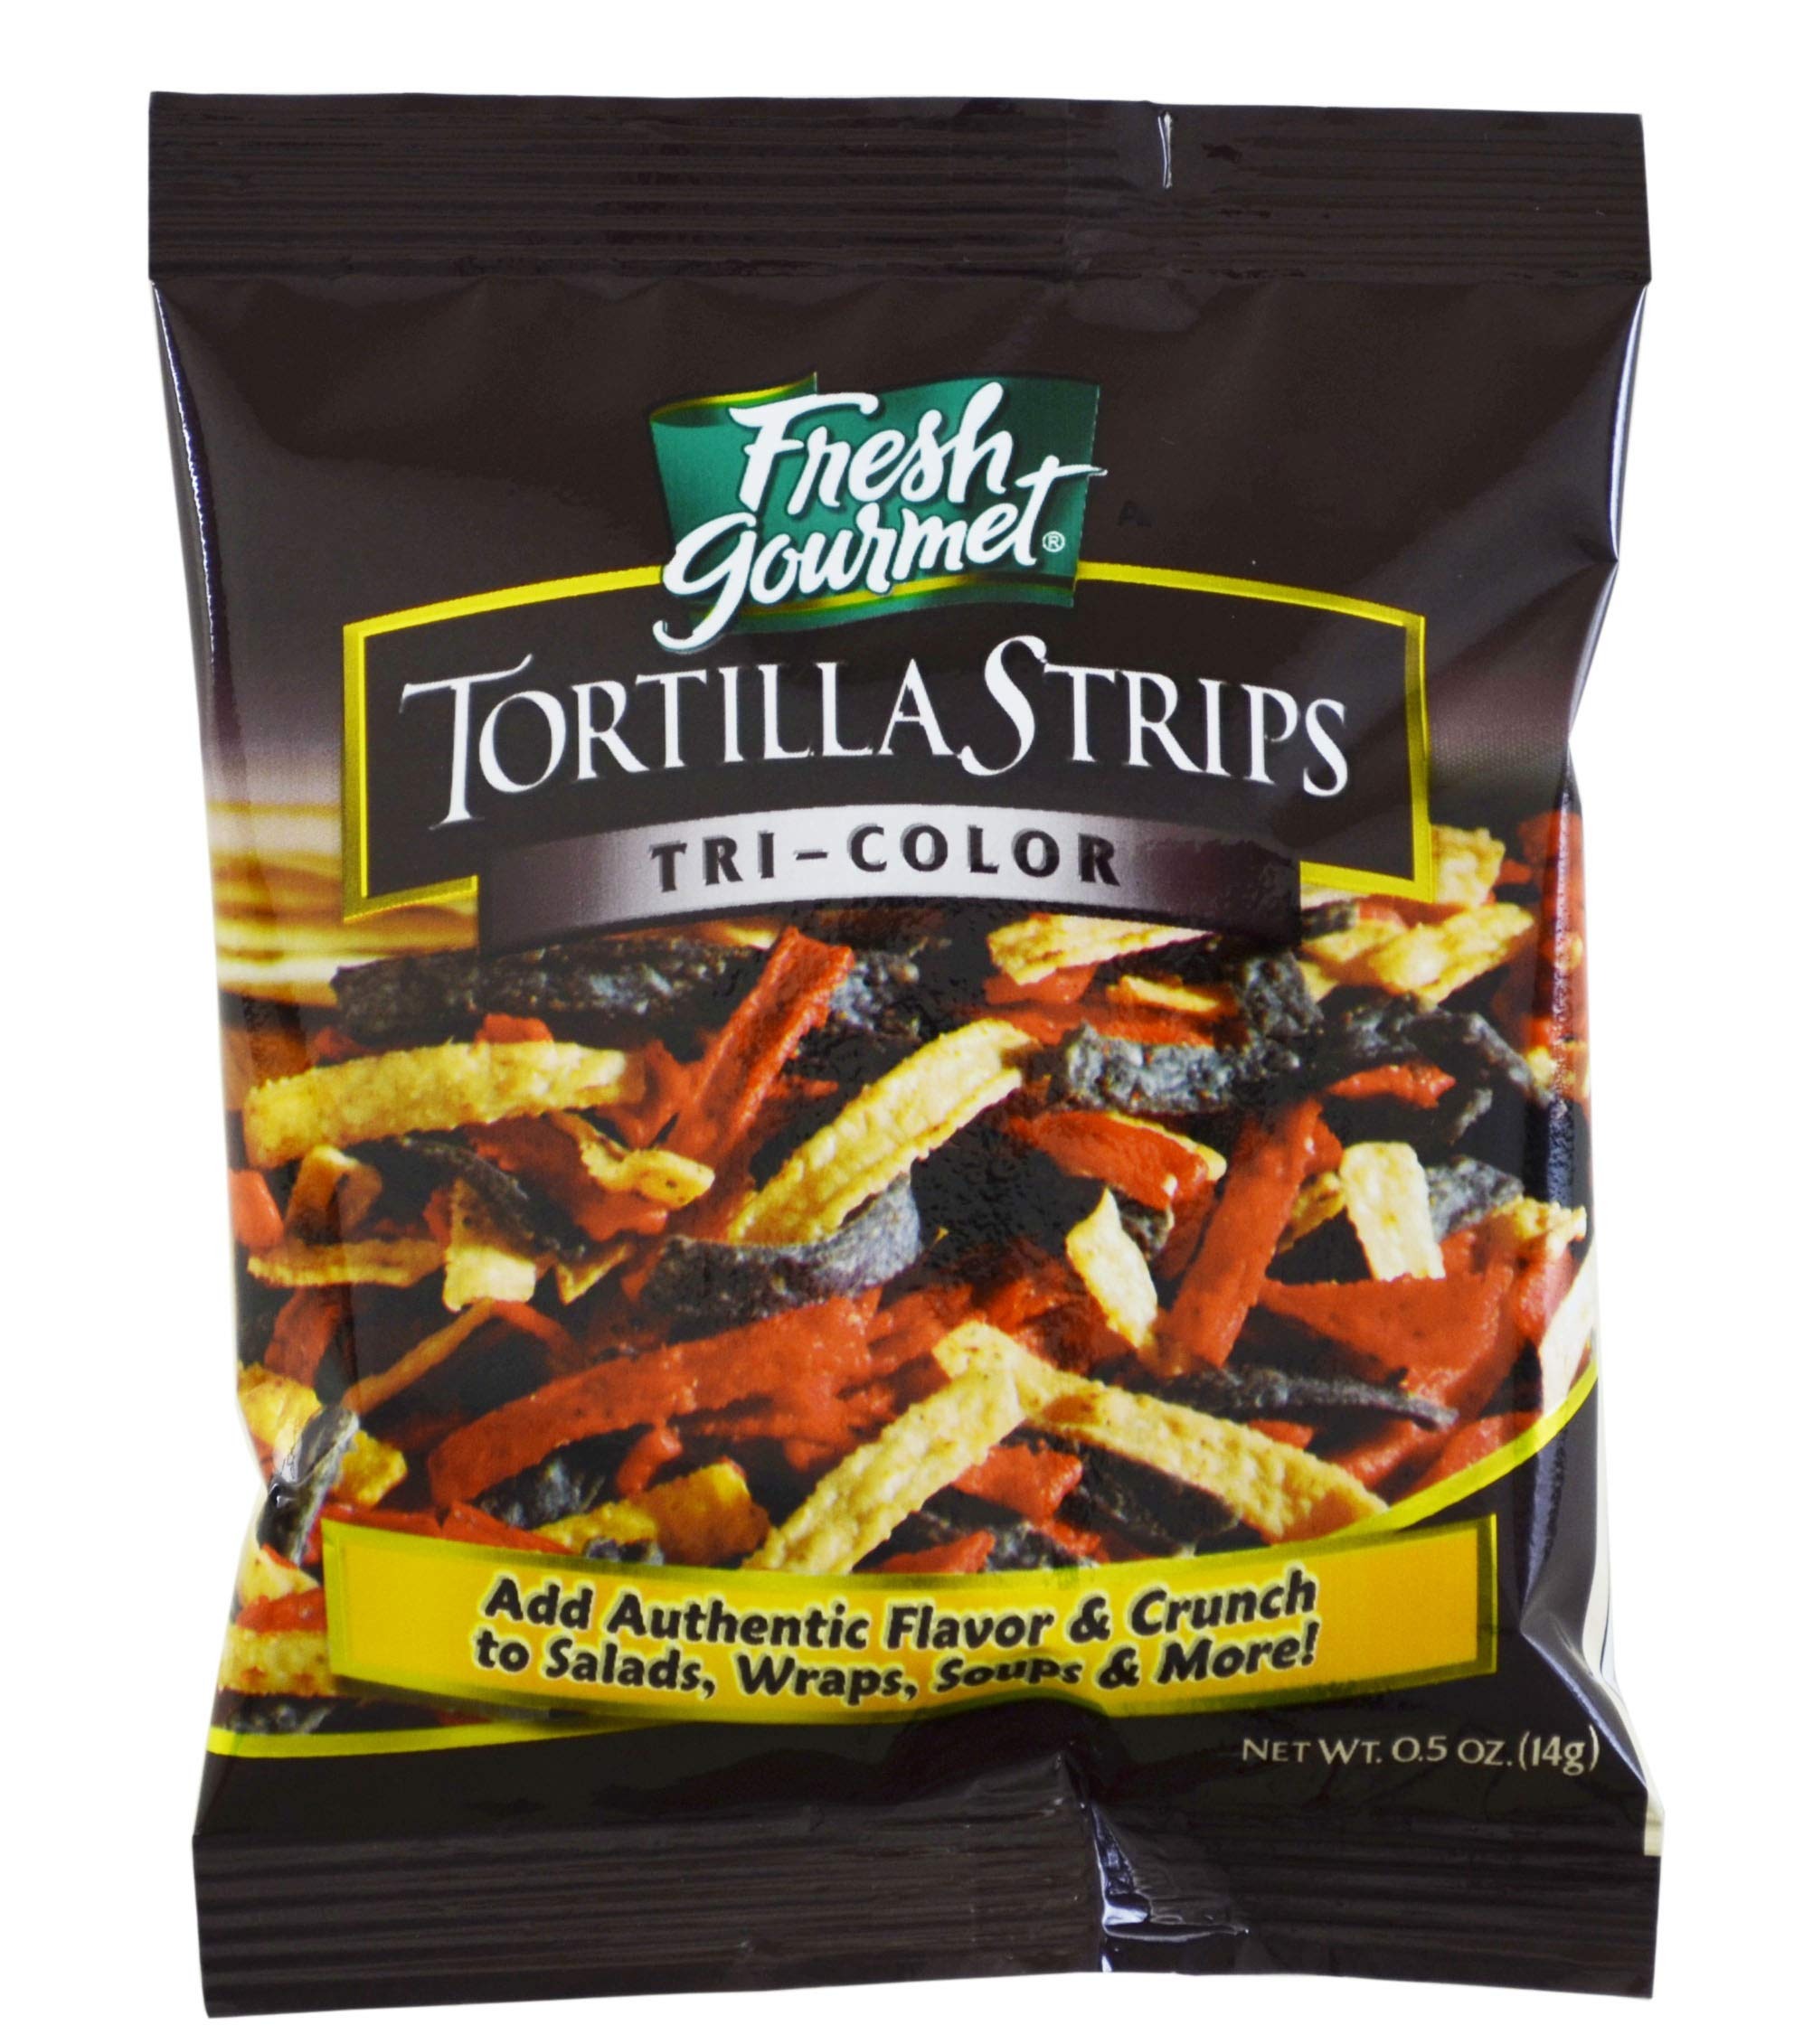
Item Name: Fresh Gourmet Tortilla Strips, Tri-Color, 0.5 Ounce (Pack of 100)
Bullet Point 1: Toss on BEFORE serving - Add a crunch to salads, vegetable and more. Our crunchy toppings have the flavor and crunch we know you will love.
Bullet Point 2: Fresh Gourmet continues to be the one brand you turn to for the crunch you crave. Try our family product & create a meal to remember.
Bullet Point 3: Resealable bag. For maximum Freshness, refrigerate after opening
Bullet Point 4: Packaging may vary
Bullet Point 5: Our Fresh Gourmet tortilla strips Tri-Color flavor, comes in 0.5 Ounce (Pack of 100). also available in lightly salted and Santa Fe style flavor
Value: 50.0
Unit: Ounce

Price: 41.64